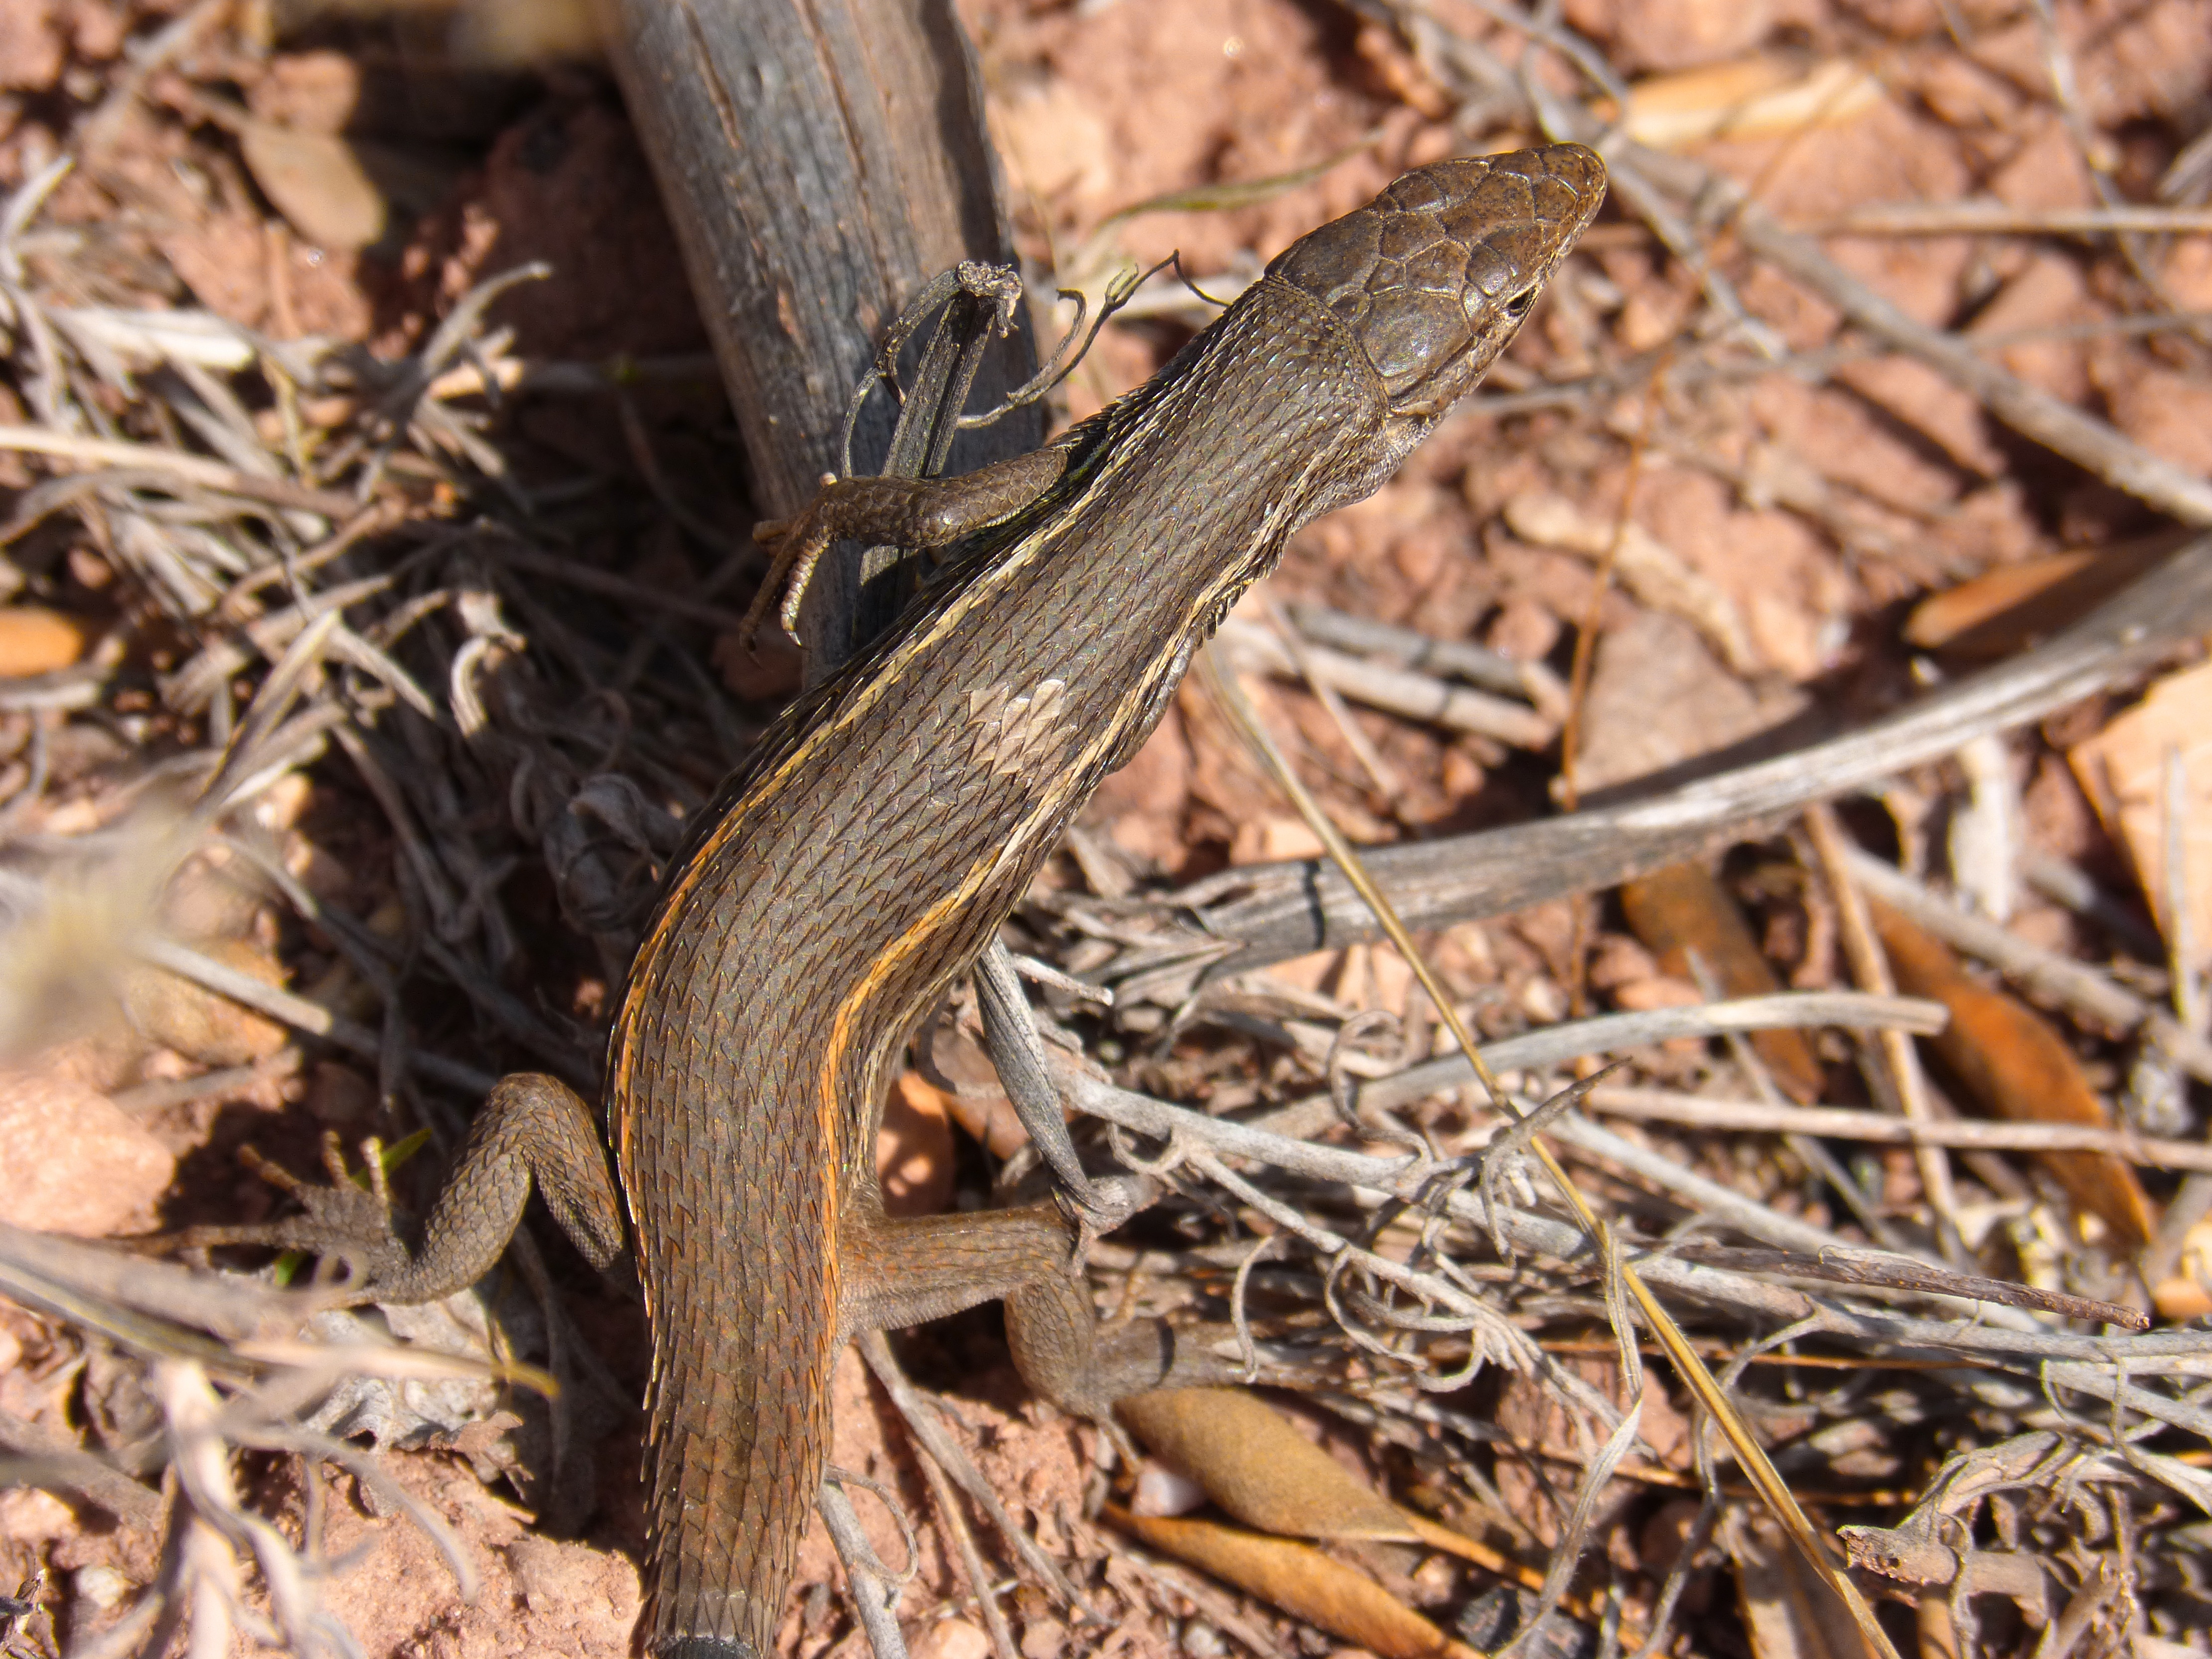
branch, wildlife, reptile, fauna, lizard, snake, vertebrate, detail, reptiles, sargantana, lacerta, agamidae, garter snake, colubridae, scaled reptile, lacertidae, anguidae